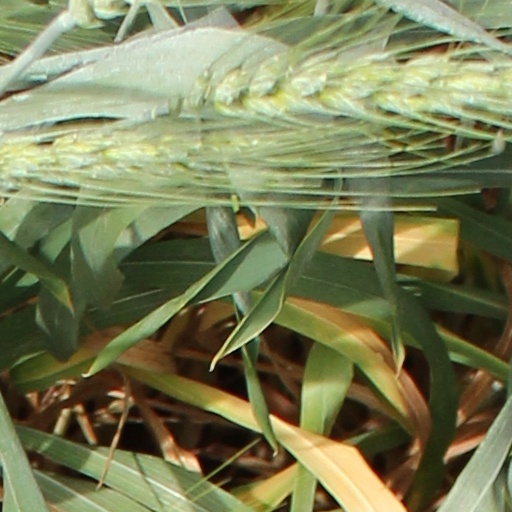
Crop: wheat